Paper cartridge

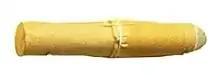
An 1866 Chassepot paper cartridge

A paper cartridge is one of various types of small arms ammunition used before the advent of the metallic cartridge. These cartridges consisted of a paper cylinder or cone containing the bullet, gunpowder, and in some cases, a primer or a lubricating and anti-fouling agent. Combustible cartridges are paper cartridges that use paper treated with oxidizers to allow them to burn completely upon ignition.